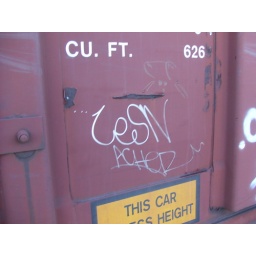
lesn acher cat in the hat